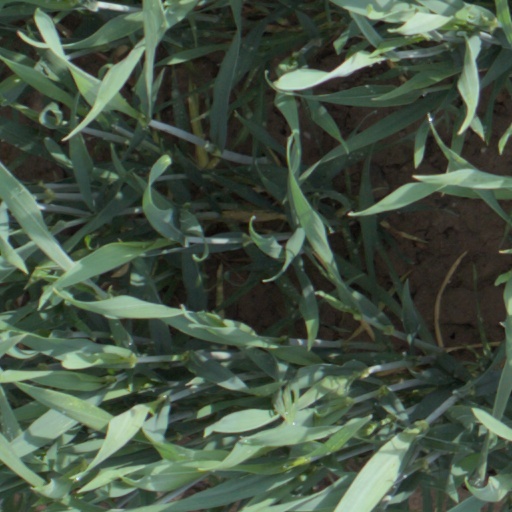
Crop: wheat